Tirupati Airport

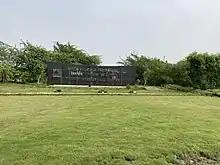
Airport sign board

The airport was commissioned in 1971. In 1993, the then Prime Minister of India, P. V. Narasimha Rao, laid the foundation stone for a new terminal building, runway expansion and an Air Traffic Control (ATC) tower at a cost of . The upgraded airport was opened for passenger traffic in 1999 by the then Prime Minister of India, Atal Bihari Vajpayee.